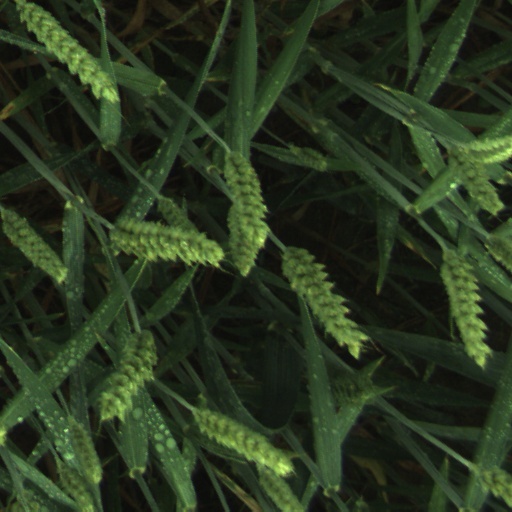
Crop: wheat